Moorish Arch, Lima

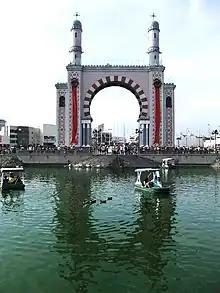
The new arch in Surco.

, a politician from Lima, carried out initiatives for its reconstruction in the original location on Arequipa Avenue when he was a councilor of the Municipality of Lima. When his motion was rejected, he relocated his proposal to the exit of the Vía Expresa, then to the Higuereta roundabout. They offered to reinstall it on , but he considered that it was not a good option. Years later, when he was mayor of the Santiago de Surco district, he was able to carry out the work, with the financing of various Spanish companies.